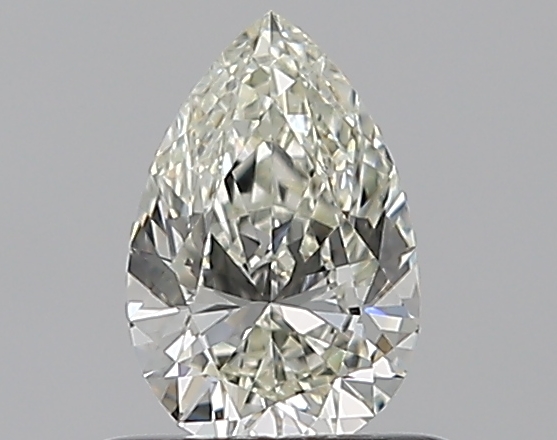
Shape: pear
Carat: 0.5
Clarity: VS1
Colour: K
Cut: EX
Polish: EX
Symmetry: VG
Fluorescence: F
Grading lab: GIA
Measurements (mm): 6.78 x 4.44 x 2.72